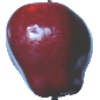
Label: Apple Red Delicious 1